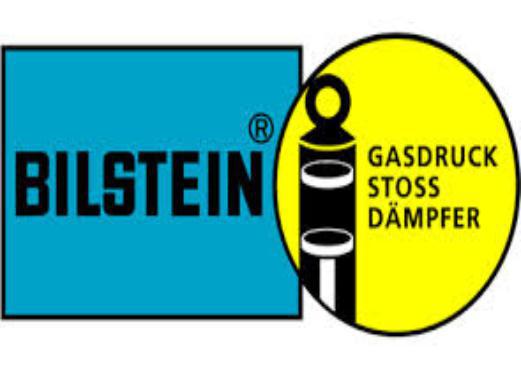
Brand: Bilisten
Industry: Transportation